Nikolay Ogarev

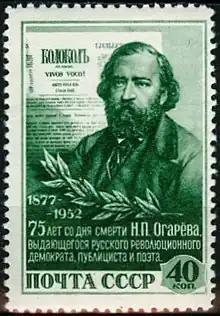
Ogarev honoured on a 1952 USSR stamp; an issue of "Kolokol" is depicted behind him

His poetry was marked in its first term by a romantic tone, dominated by the issues of freedom of the individual and the people, social protest, rebellion, loneliness, doubt and despair as in "A Poet's Death (1837)," dedicated to the death of Aleksandr Pushkin, "Song" (1839), and "The Night" (1839). The memory of the Russian Decembrists inspired "In Memory of Ryleyev," (1859), "I saw Them Coming From Far Away Regions" (1838), and "Beethoven's Heroic Symphony" (1874). Between the 1840s and 1850s, he wrote several novels in verse such as "The Village" (1847), "The One, Winter Road" (1856), in which he describes the life of the rural gentry and the peasantry under the law of servitude. His time in London corresponds to the creation of "Dreams" (1857), "The Night" (1857), "The Jail" (1857), "Matvei Radáyev" (1856), all imbued with tones of pathetic patriotism. One of his favorite genres was the epistle, such as his "To My Friend Herzen," "To My Friends," and "A. Granovsky." Another of his characteristic genres was his lyric poems in the form of monologue, such as "Monologues," "Meditation," and "Confession of a Real Man."